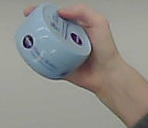
Product: nivea_baby